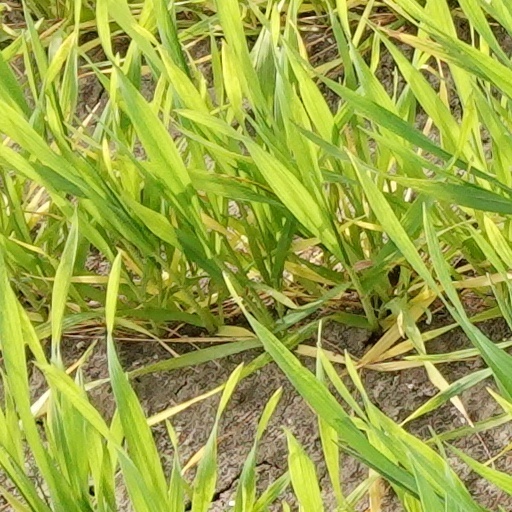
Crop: wheat